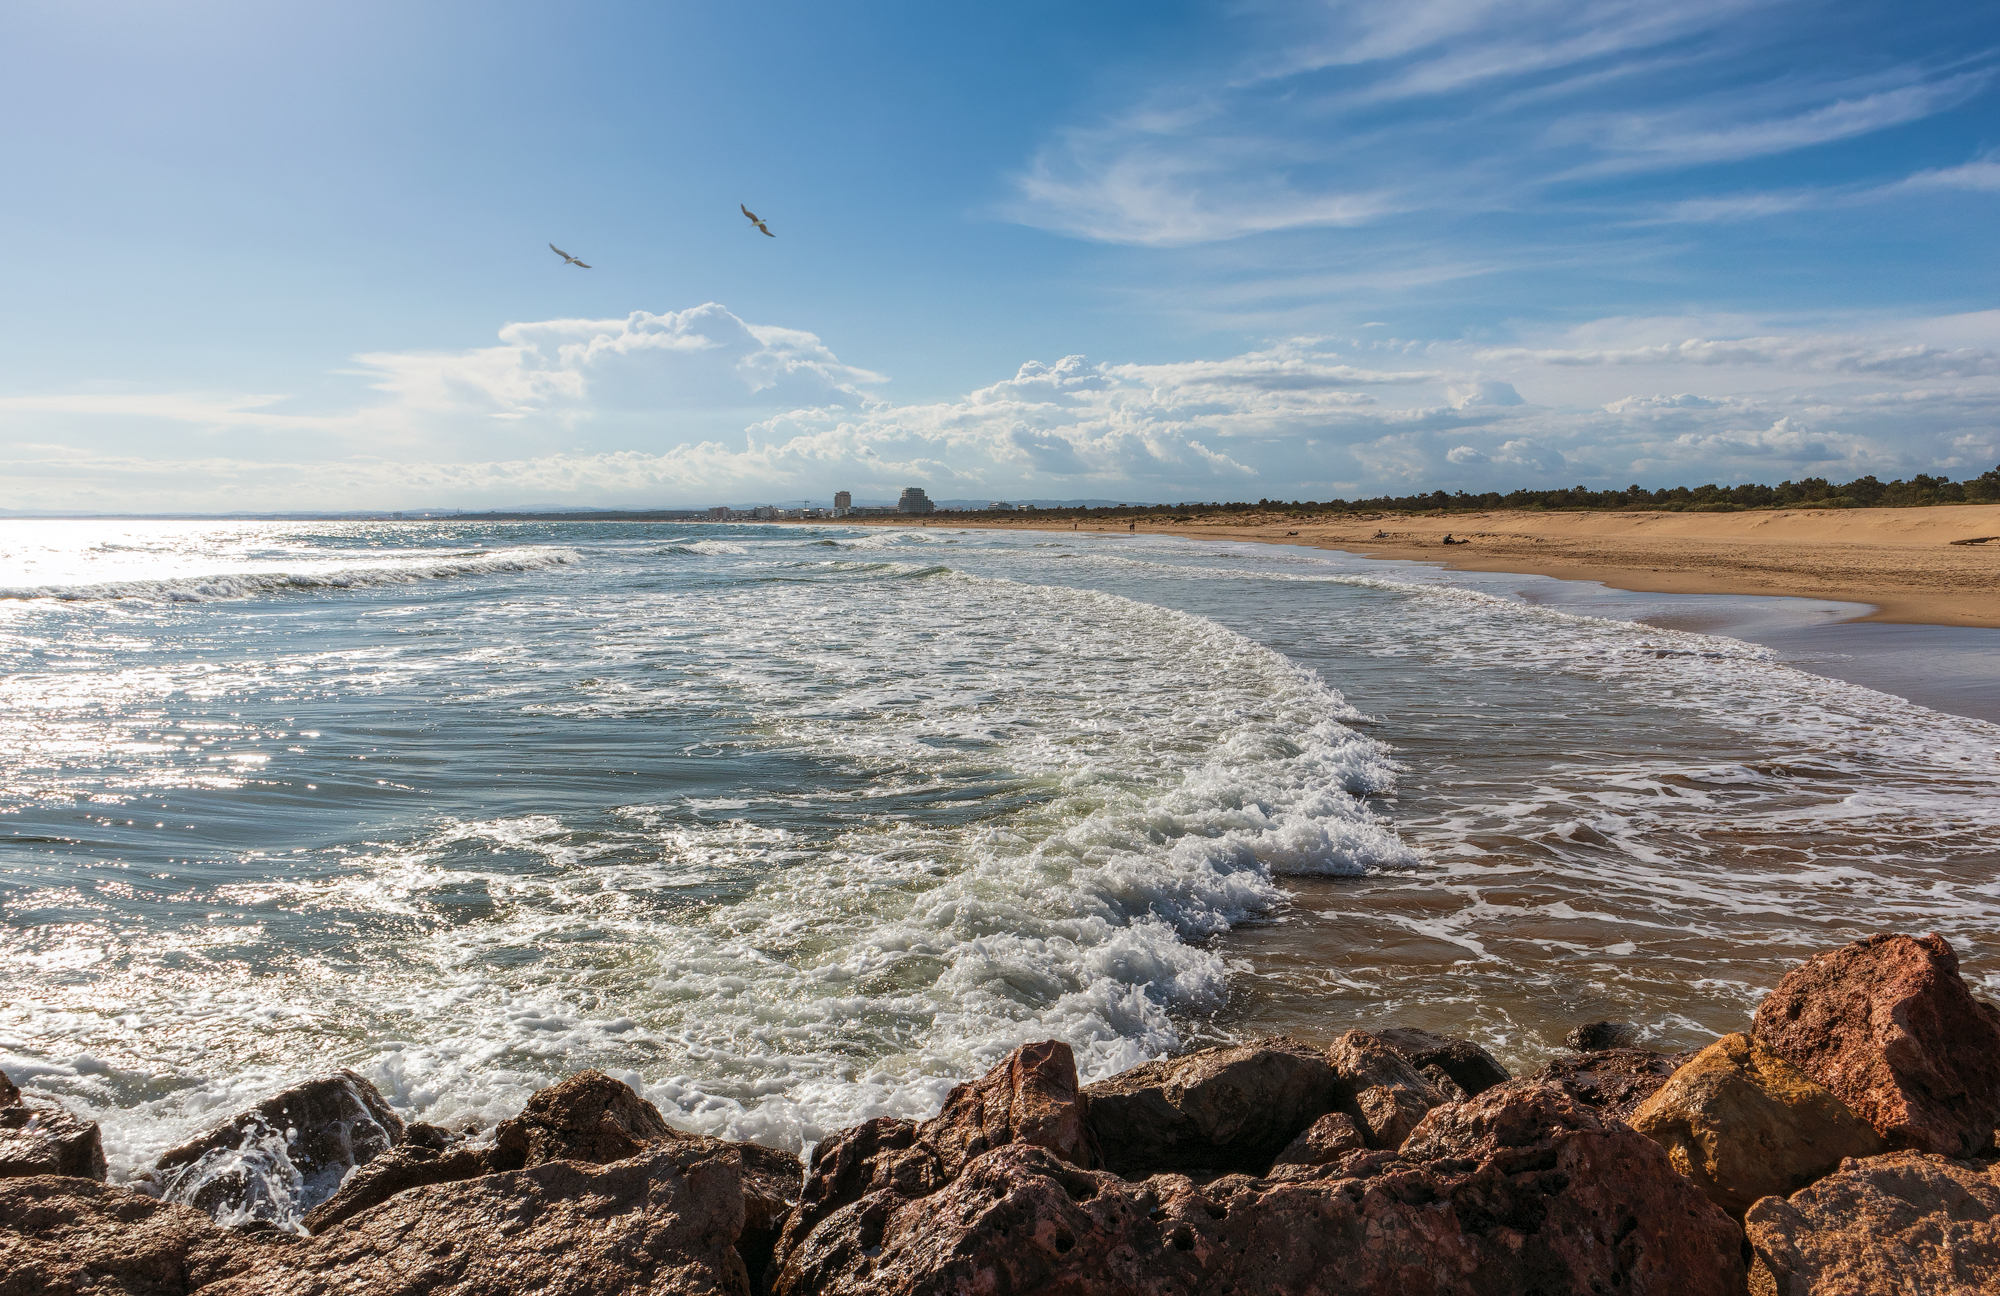
atlantic, ocean, cloud, water, sky, azure, natural environment, sunlight, coastal and oceanic landforms, natural landscape, watercourse, cumulus, bank, horizon, wind wave, beach, summer, landscape, tree, bird, wind, calm, lake, headland, shore, wave, meteorological phenomenon, sand, evening, rock, tropics, windsports, coast, reflection, wood, sound, tide, bay, seabird, winter, vacation, inlet, cape, bedrock, sea, air sports, Raised beach, reservoir